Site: brandenburg
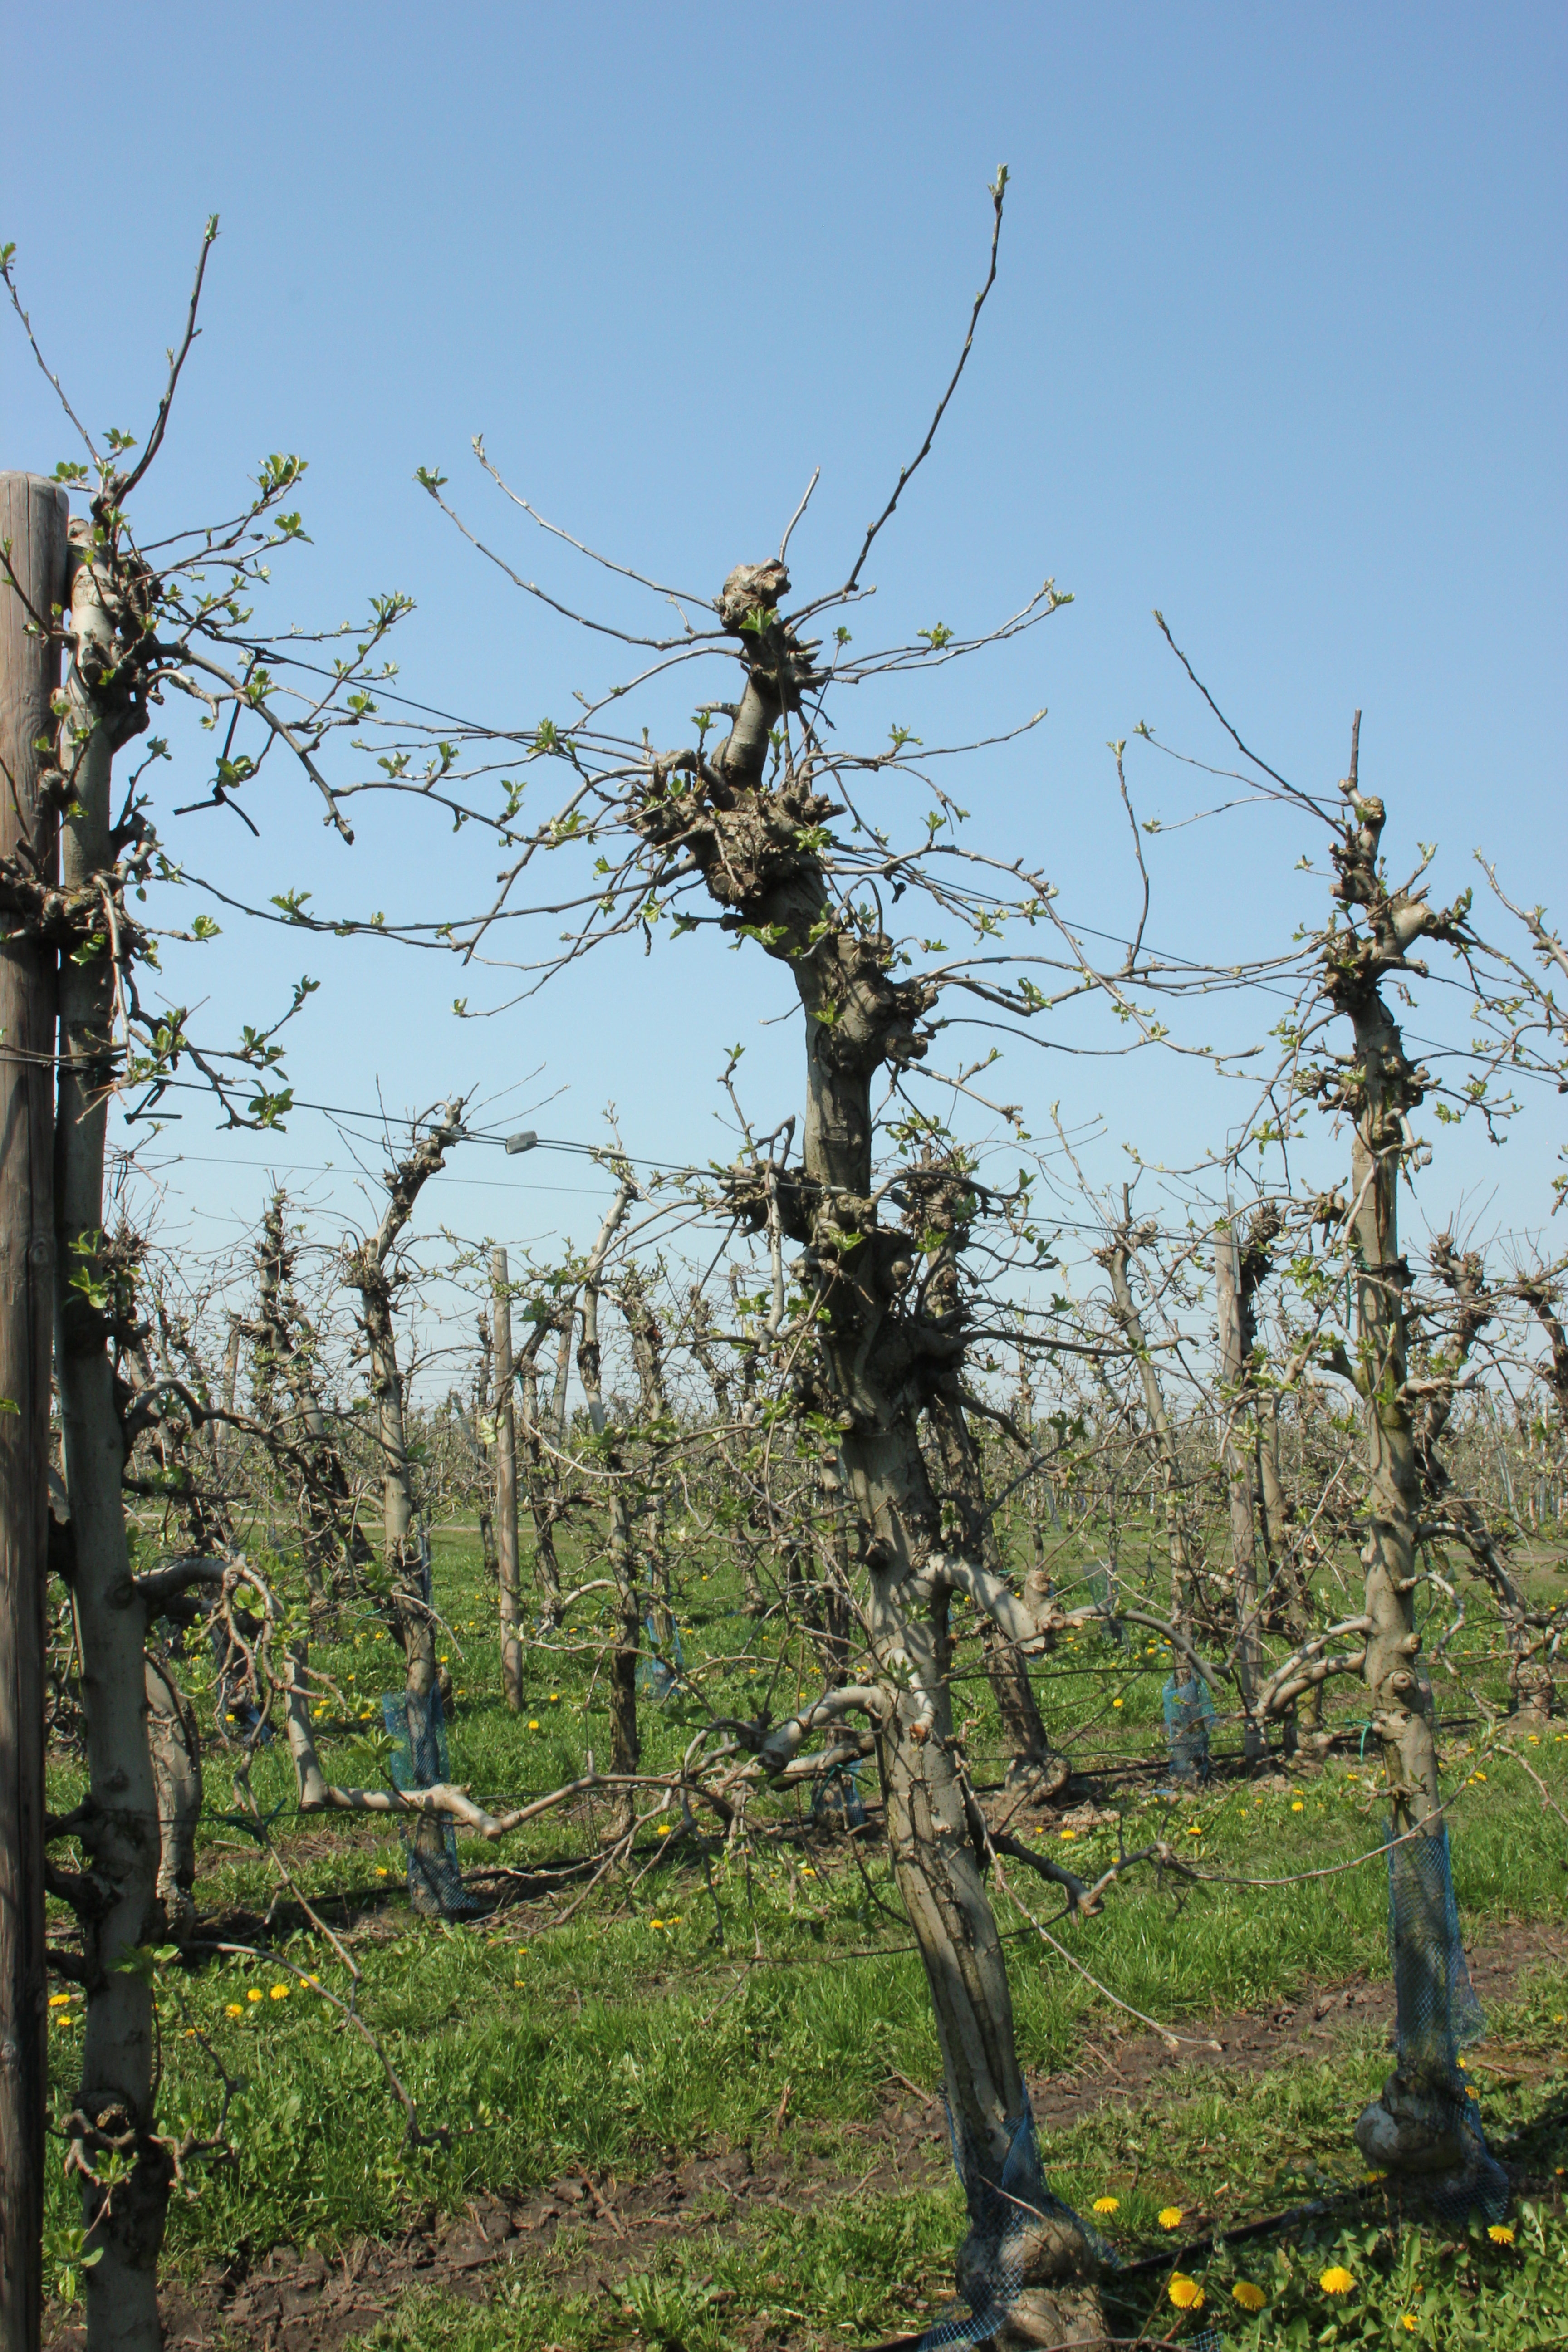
Growth stage (BBCH 56): Inflorescence emergence